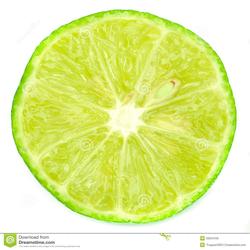
Label: Lemon